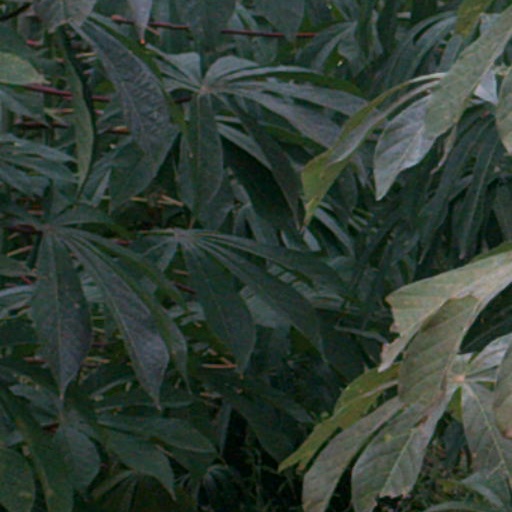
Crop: cassava